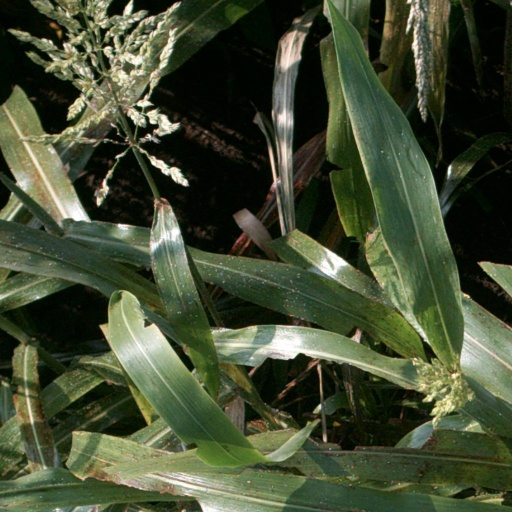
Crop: sorghum